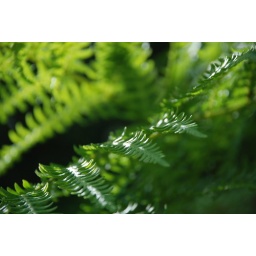
Like fish fossils with the stains of the rock in them.